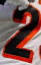
Number: 2